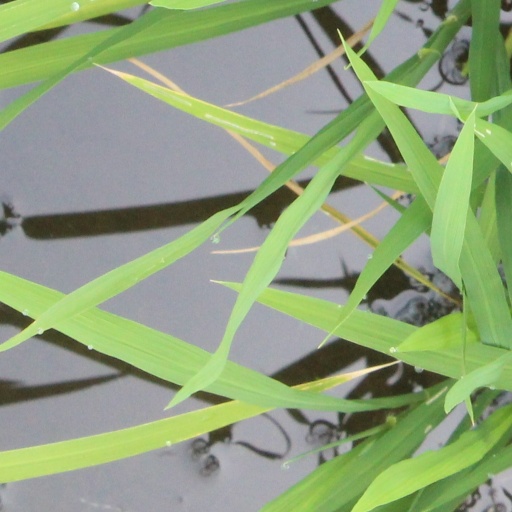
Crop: rice